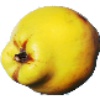
Label: quince